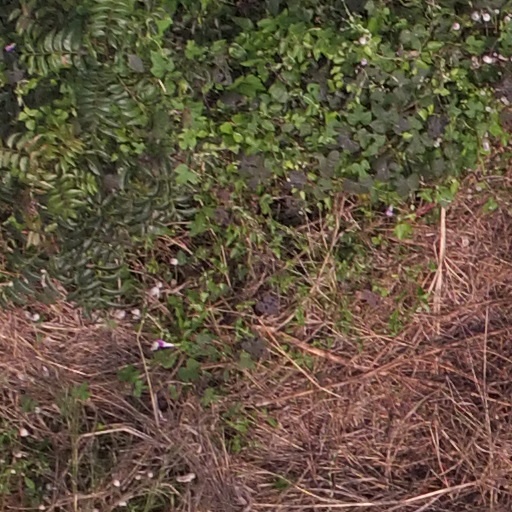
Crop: maize; corn